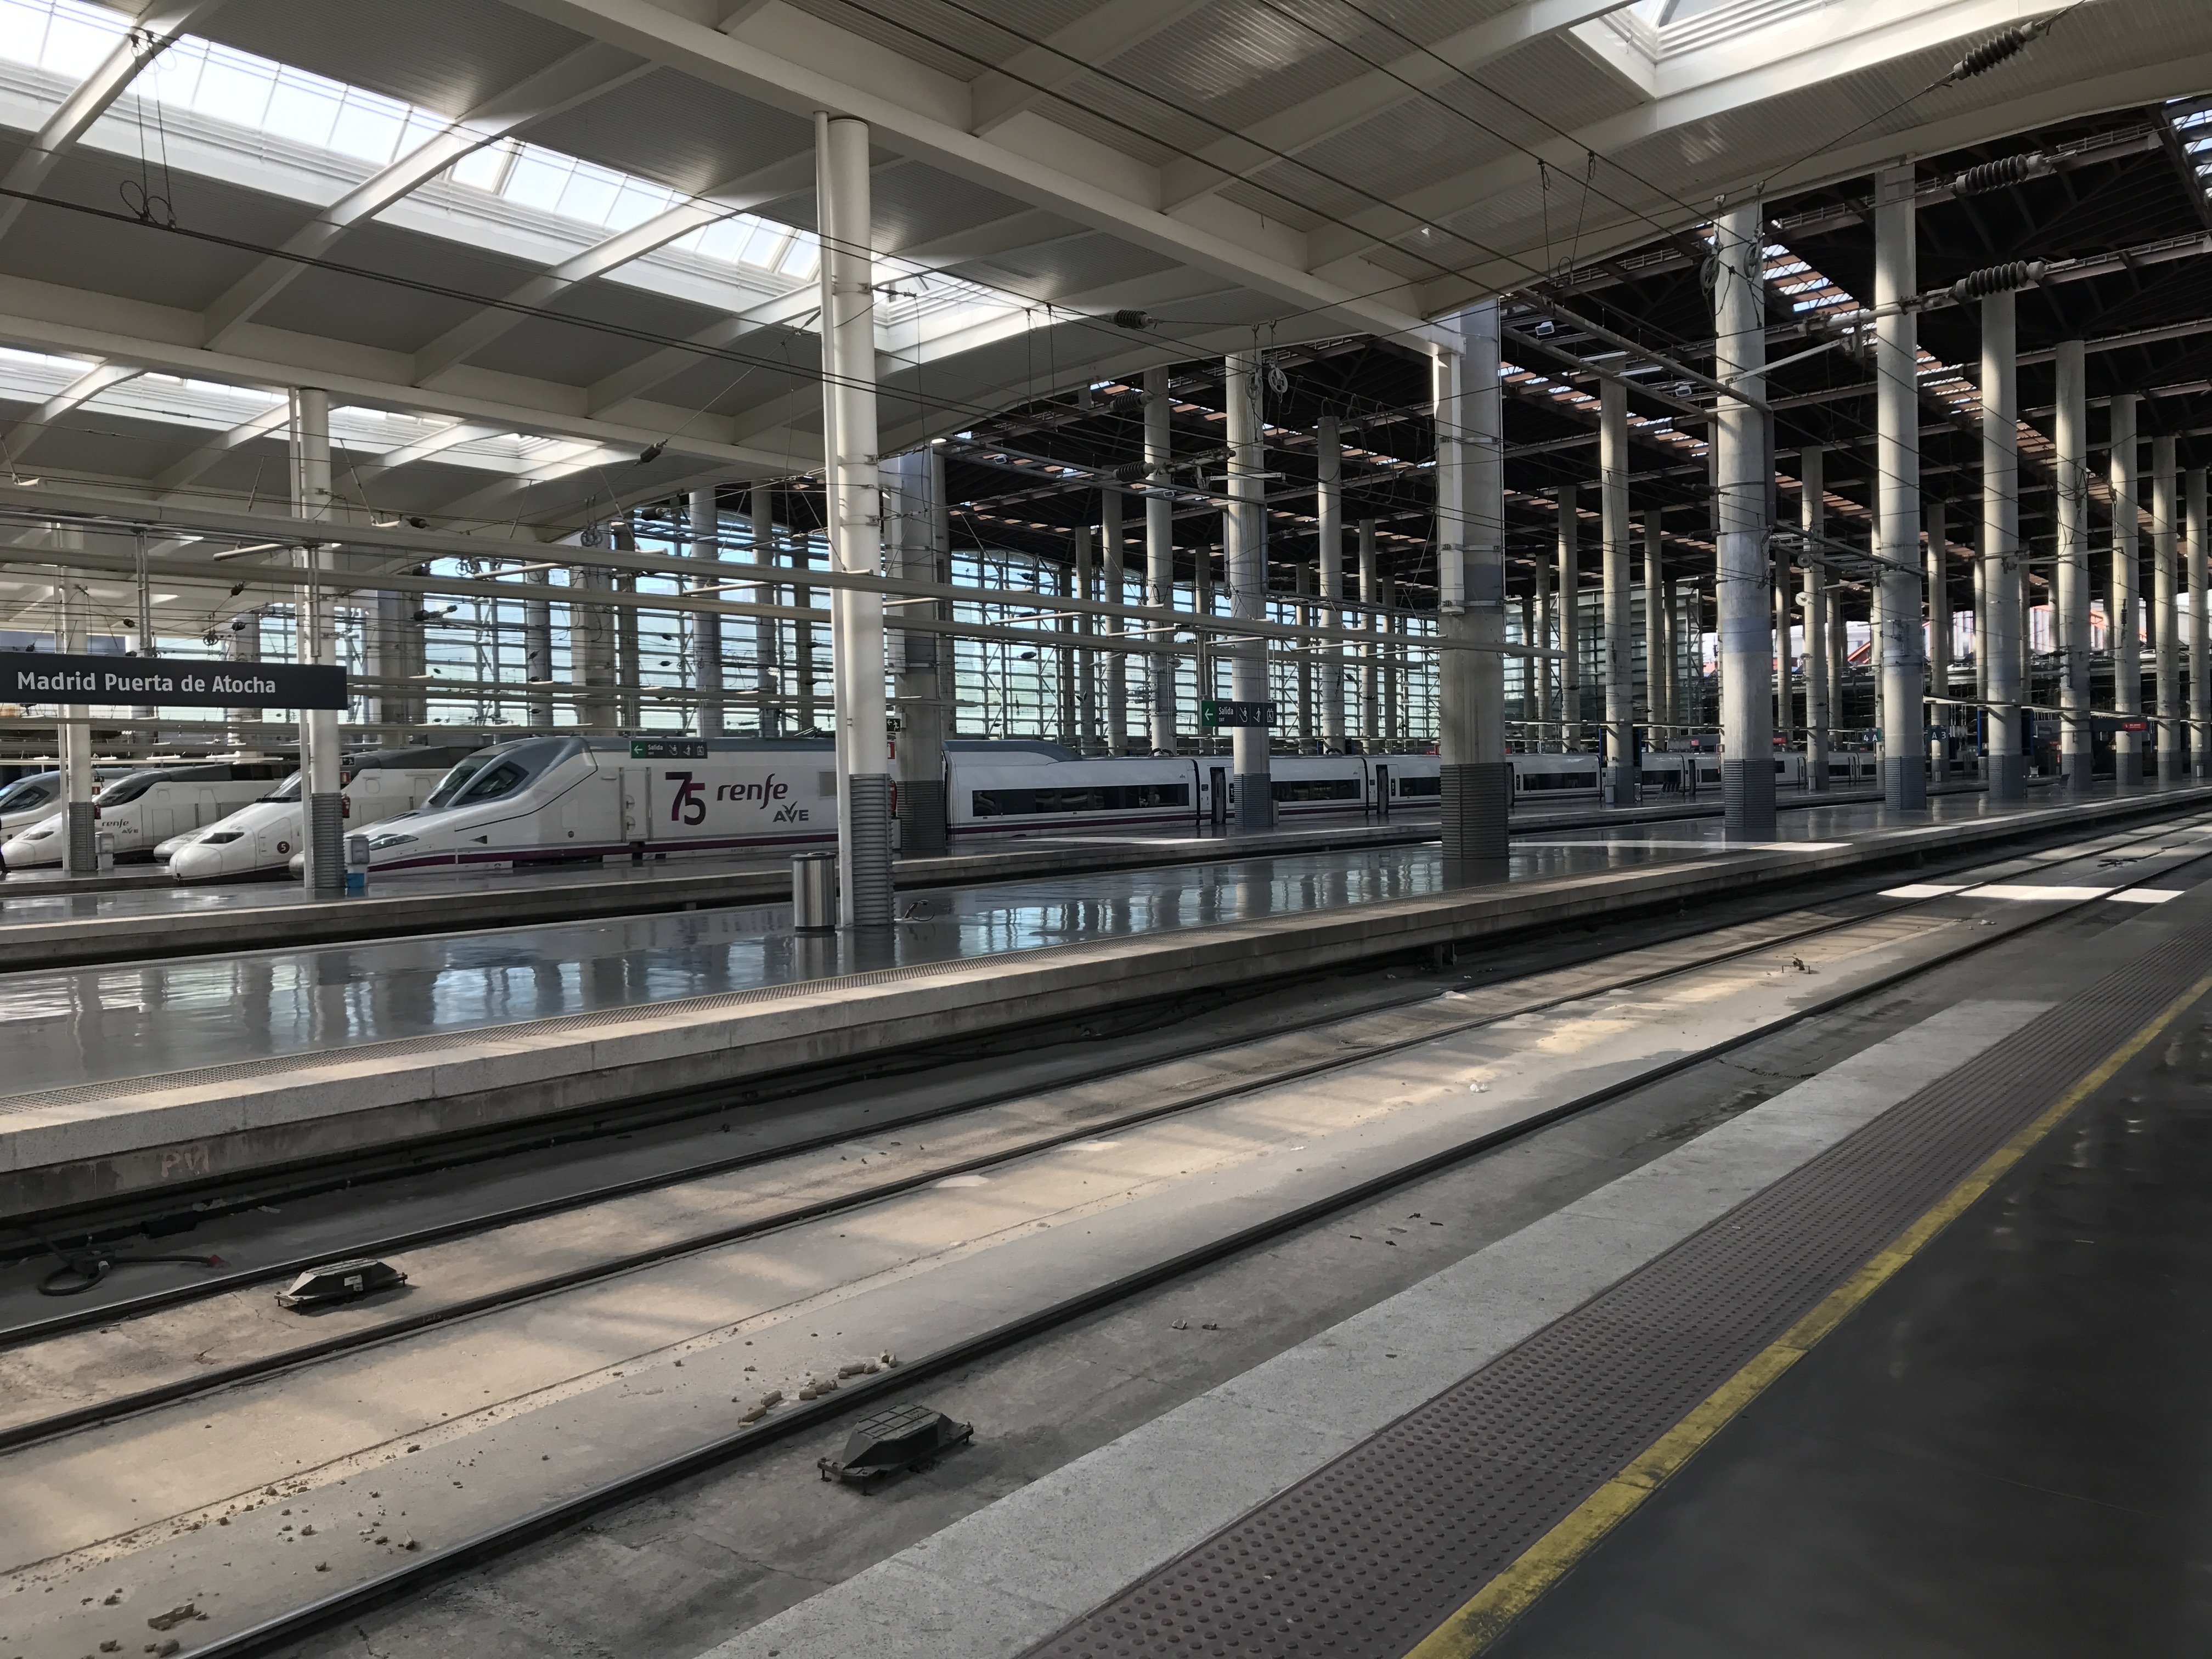
track, railway, building, train, transport, vehicle, station, train station, platform, factory, industry, public transport, madrid, rapid transit